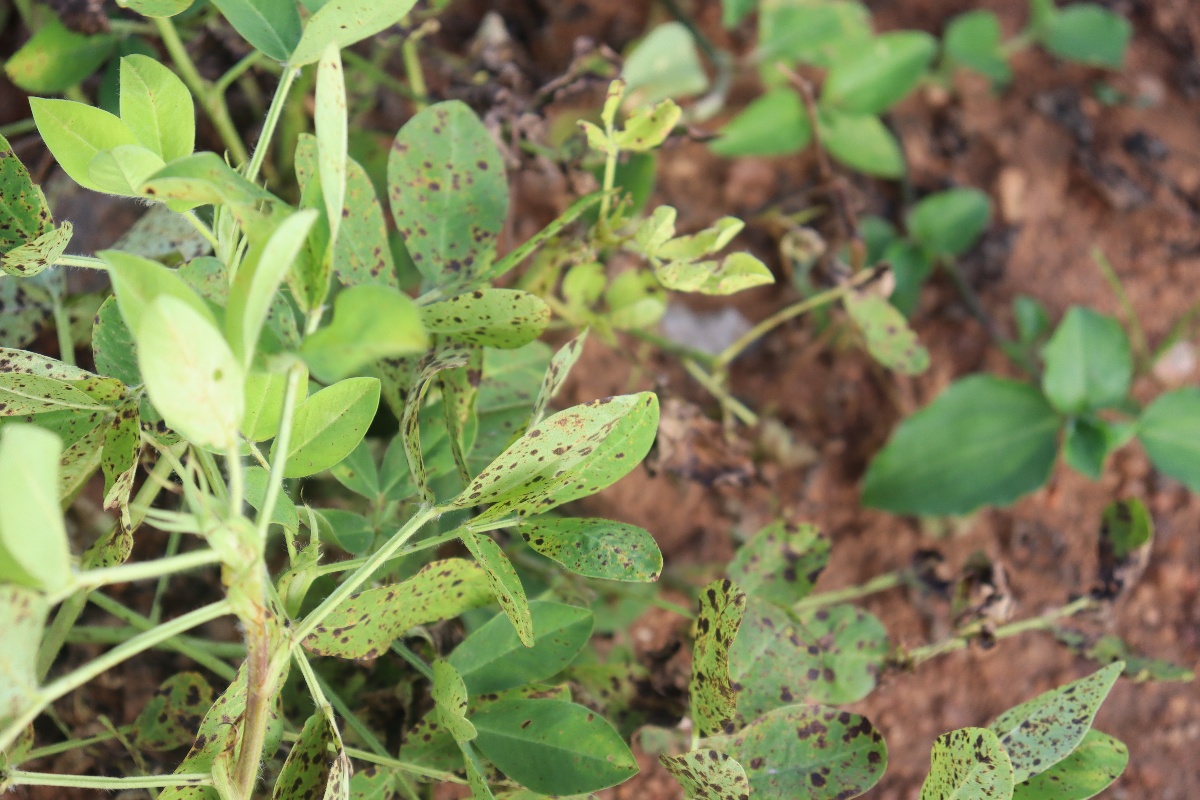
Label: late leaf spot